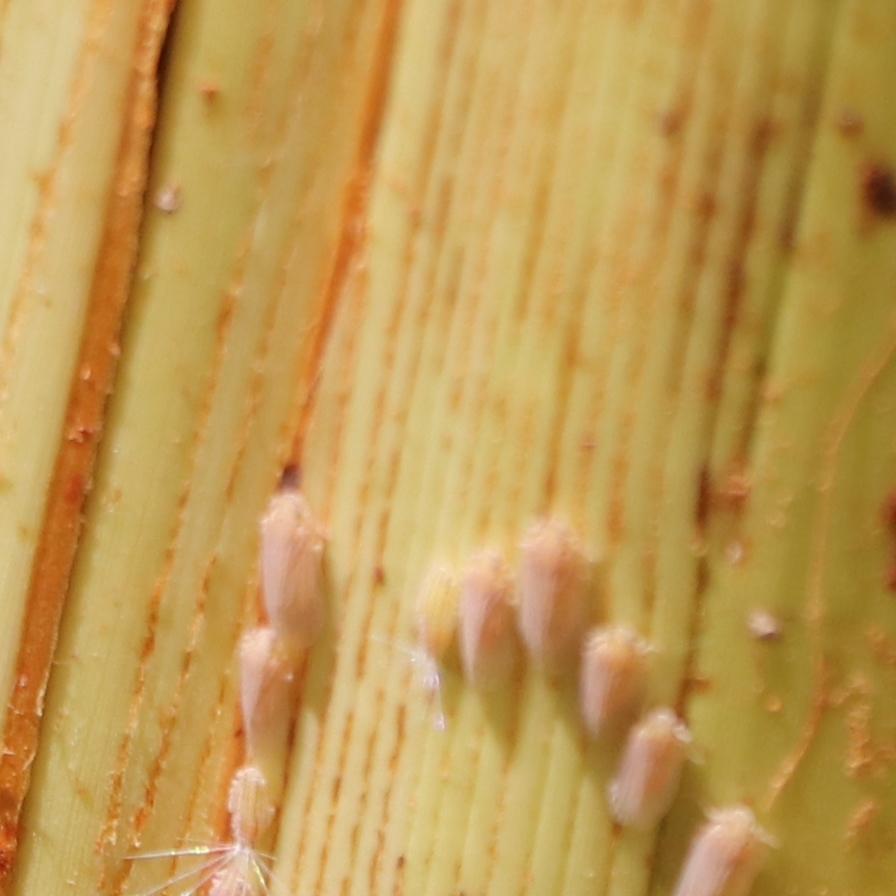
Label: Bug